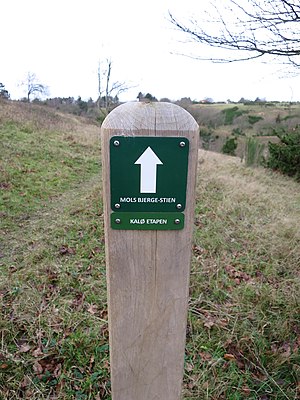
Mols Bjerge-stien / Etaperne
Afmærkning af Mols Bjerge-stien.
Skiltning af Mols Bjerge-stien, Kaløetapen mellem Femmøller og Kalø Slotsruin.
Mols Bjerge-stien er en afmærket vandrerute på 60 km i Nationalpark Mols Bjerge på den sydlige del af Djursland. Ruten, som slynger sig gennem istidslandskaberne mellem Kalø og Ebeltoft, er inddelt i tre dagsetaper; Kaløetapen, Bjergetapen og Ebeltoftetapen på hver omkring 20 km. Stiens forløb er markeret med hvide pile på grønne skilte.